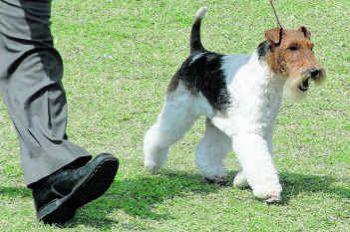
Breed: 226-n000057-wire_haired_fox_terrier